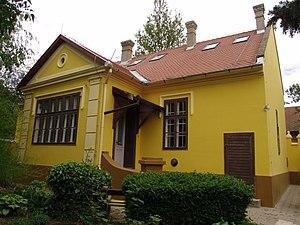
La bibliothèque nationale de Novi Bečej est située à Novi Bečej, dans la province de Voïvodine et dans le district du Banat central, en Serbie. Elle est inscrite sur la liste des monuments culturels protégés de la République de Serbie.